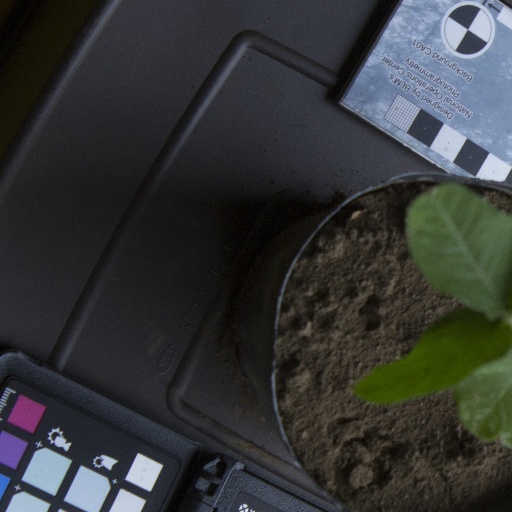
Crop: soybean